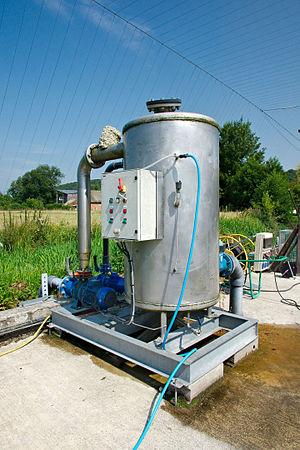
Dispositif d’oxygénation de la pisciculture de la Calonne. L’eau est récupérée par les pompes (en bleu) et mélangée à l’oxygène fourni par le petit tuyau bleu
La pisciculture est l'élevage de poissons, en eaux douces, saumâtres ou salées. C’est une des branches de l'aquaculture. L'un des premiers traité de pisciculture fut écrit par Fan Li en 473 av. J.-C. Elle était également pratiquée à Hawaï avant l'arrivée des explorateurs européens. Il existe deux familles principales de pisciculture :